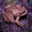
Label: frog